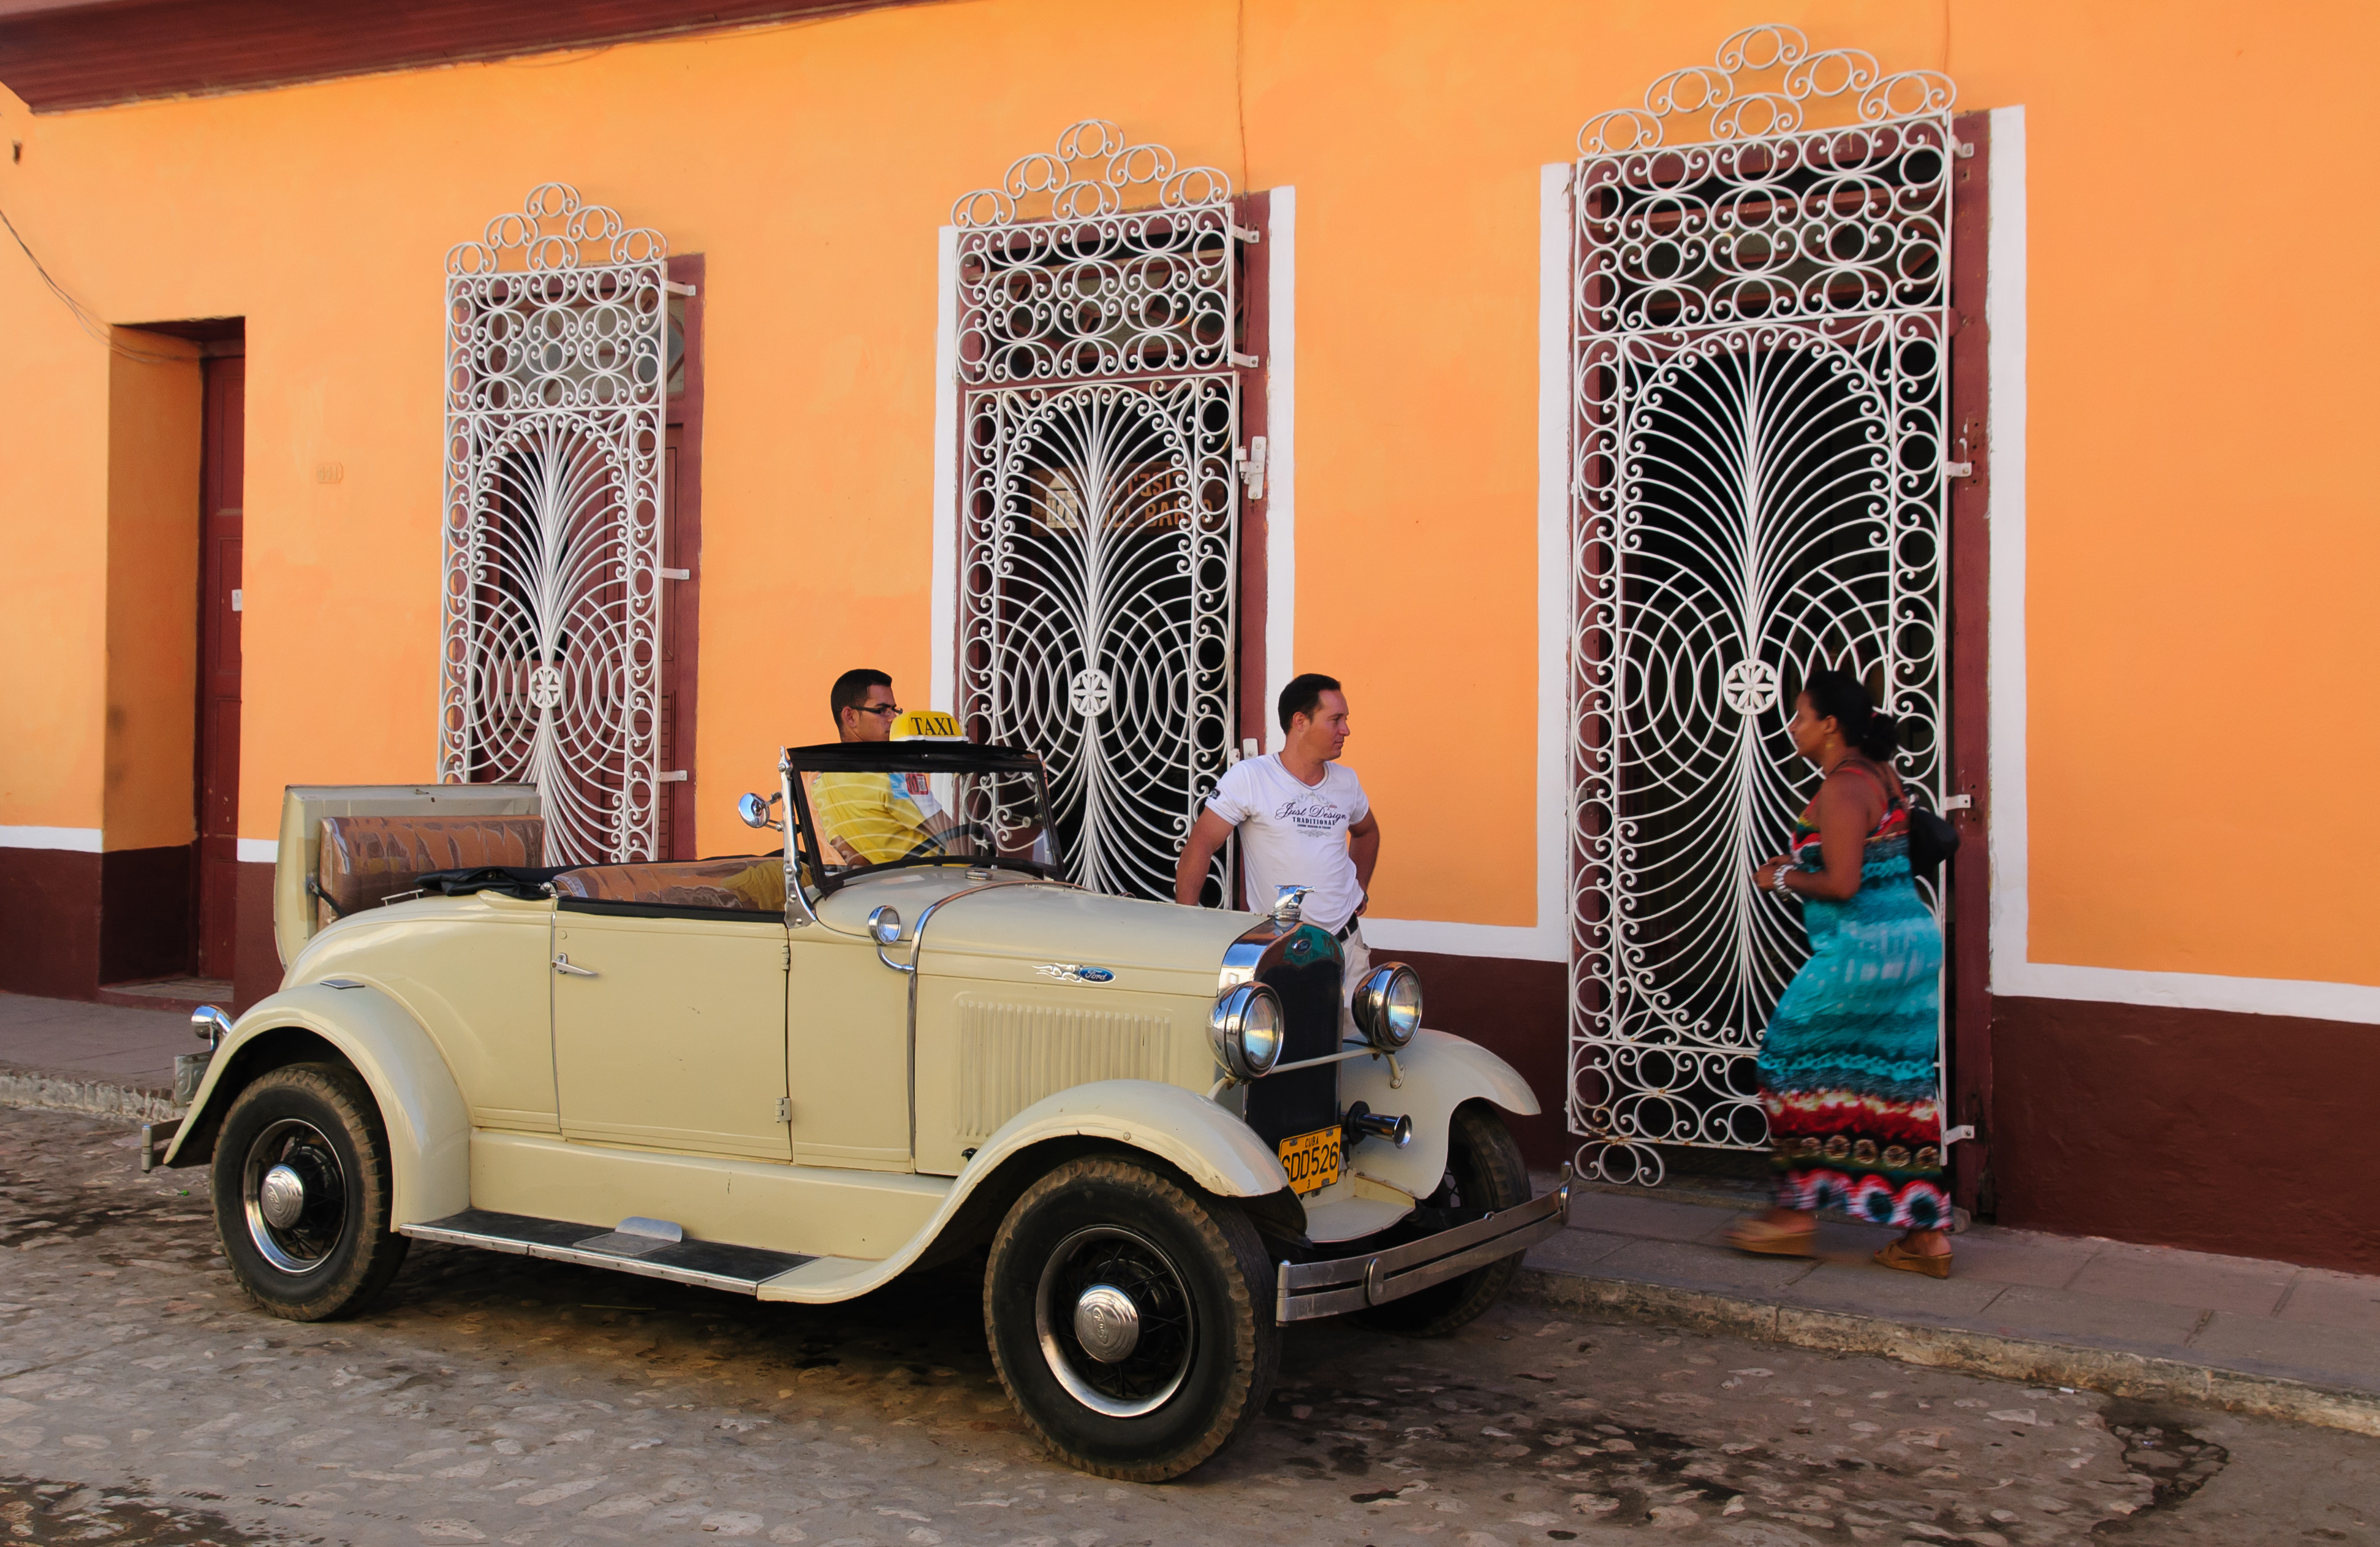
car, vehicle, vintage car, cuba, d300